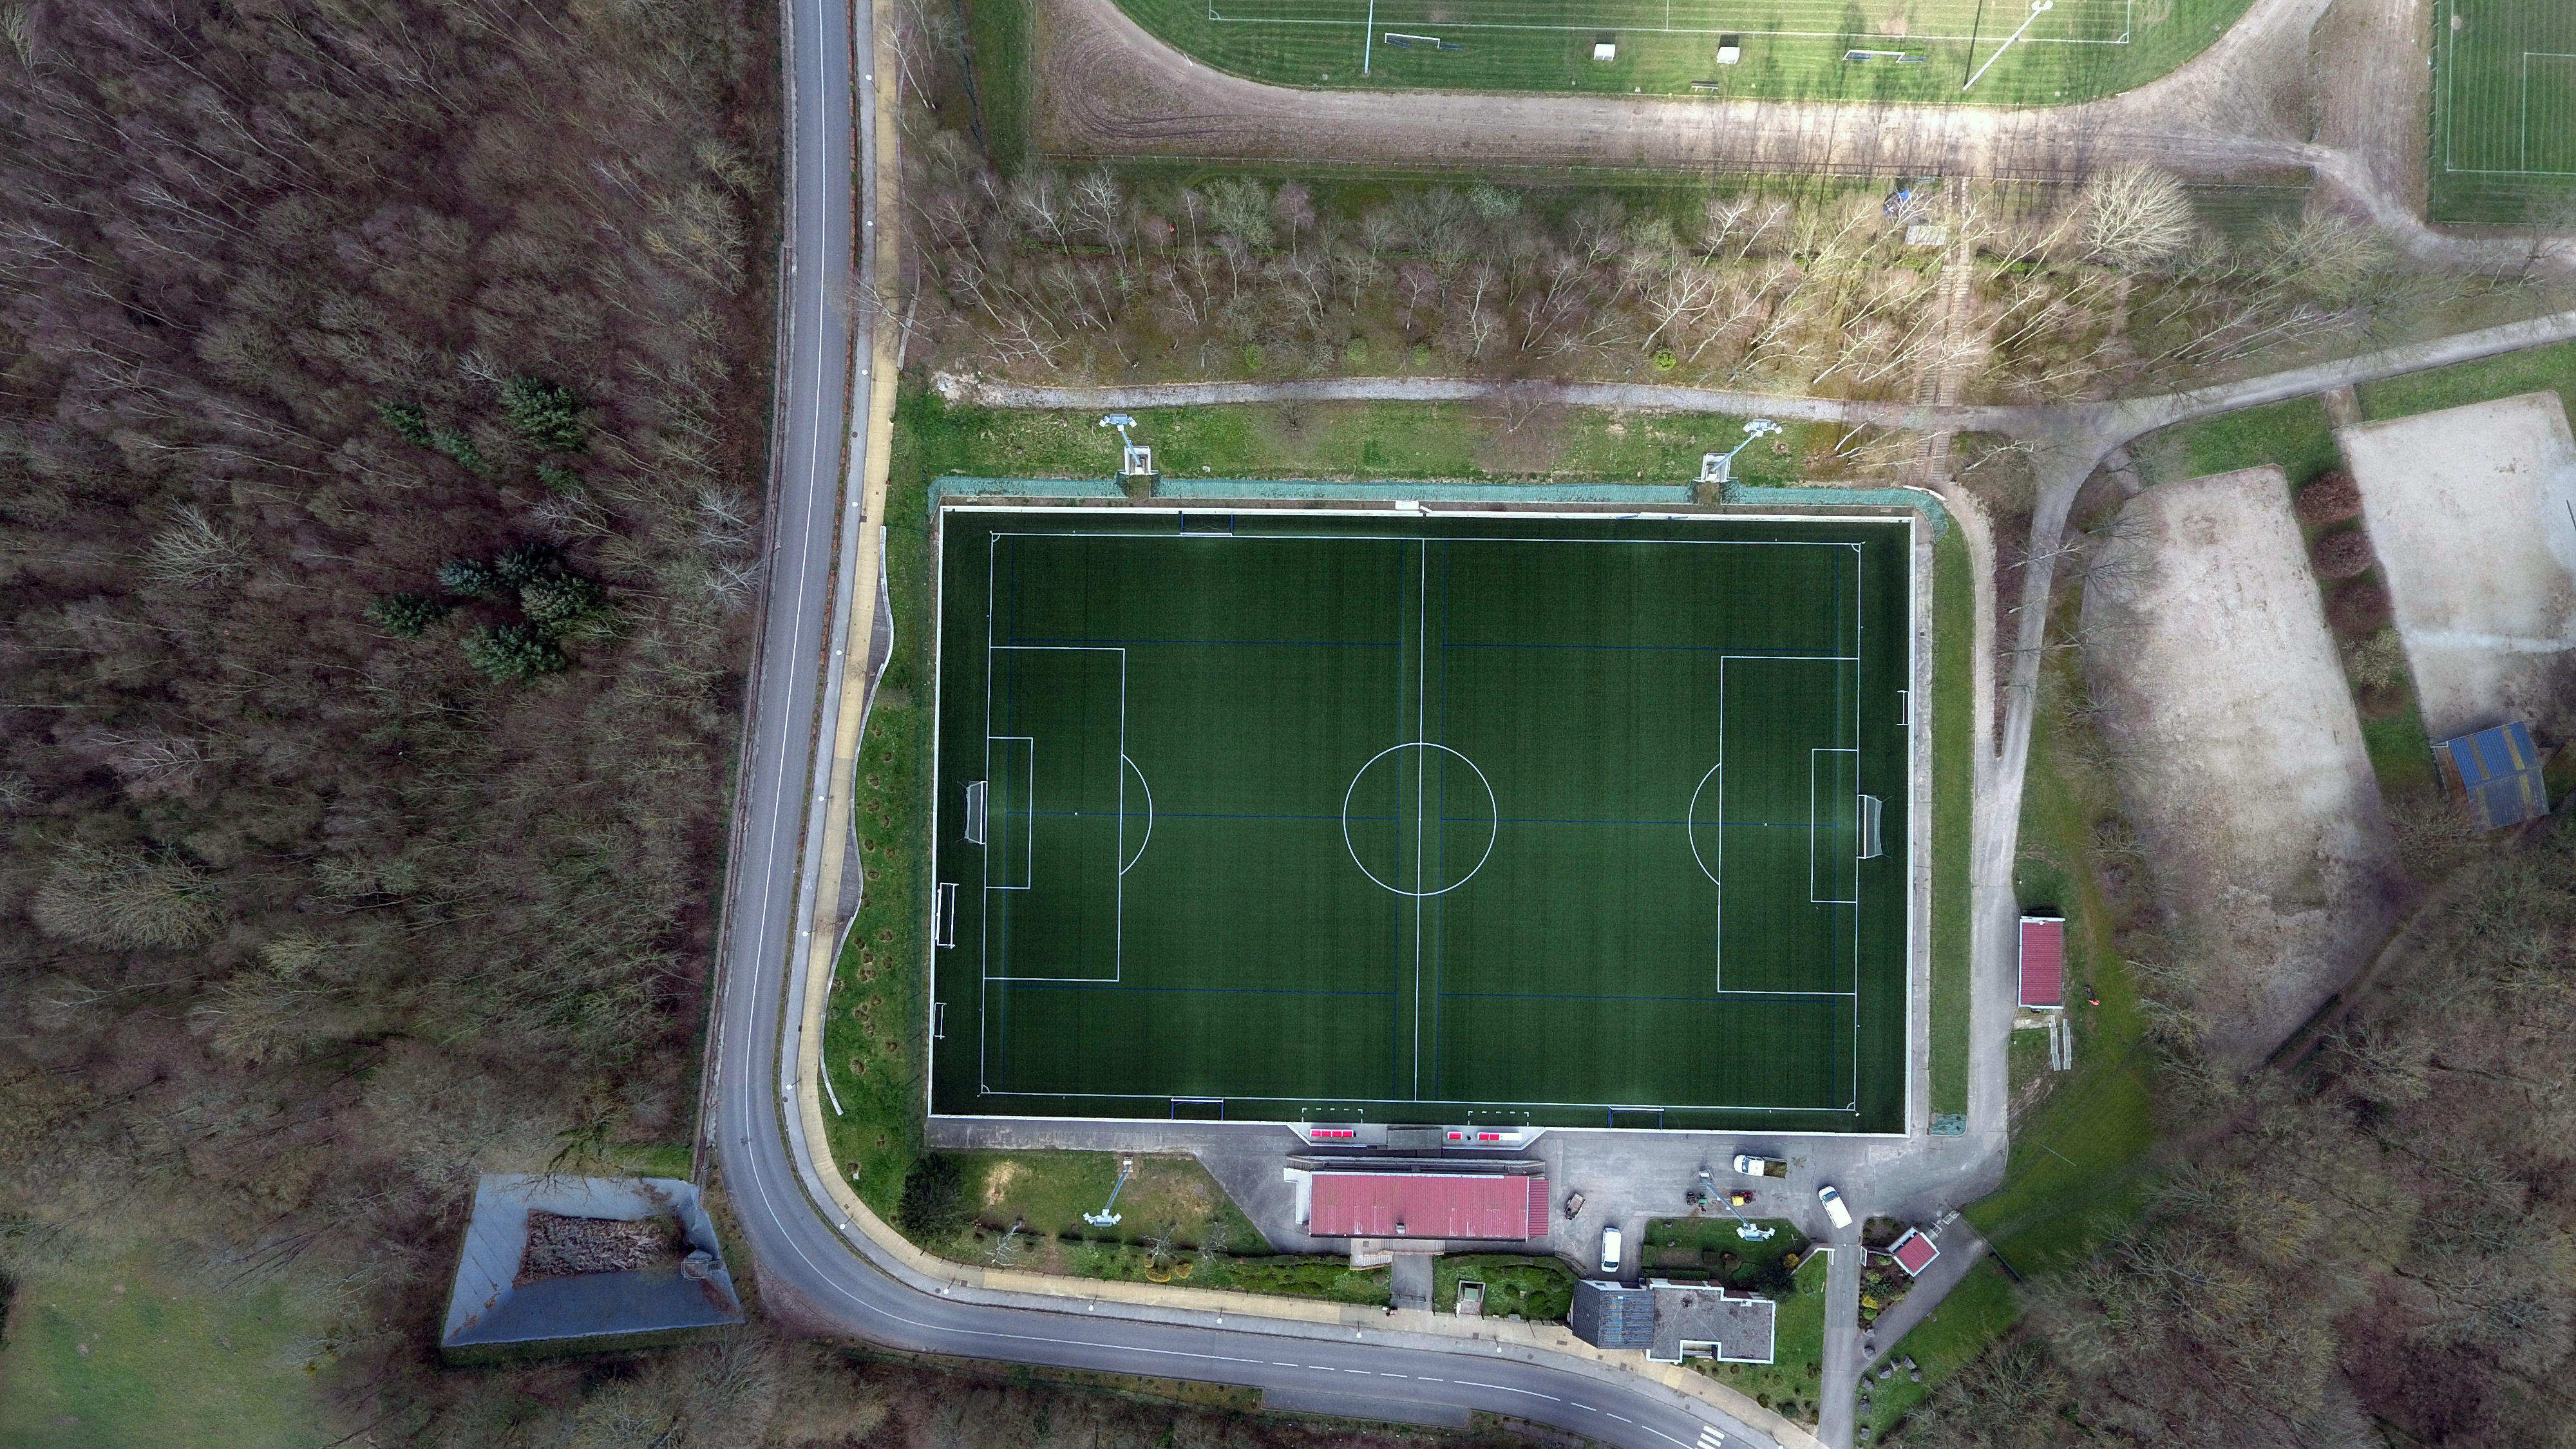
soccer, foot, play, playground, green, stadium, football, isolated, forest, nature, drone, aerial, sport venue, grass, technology, plant, soccer specific stadium, games